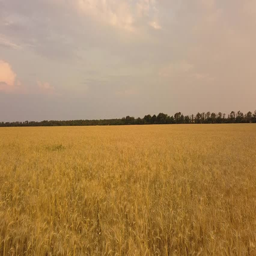
flight over the wheat field .